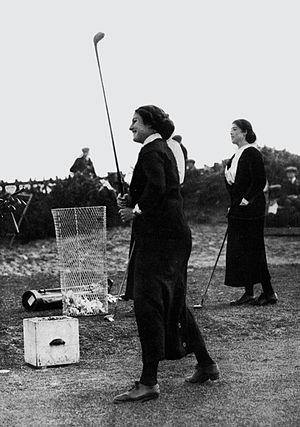
Charlotte Cecilia Pitcairn Leitch, née le 13 avril 1891 et morte le 16 septembre 1977, était une golfeuse anglaise et l'une des premières grandes championnes de son sport.